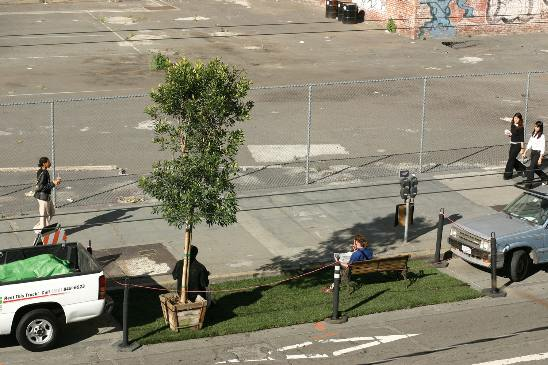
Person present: Yes